Geography of the Maldives

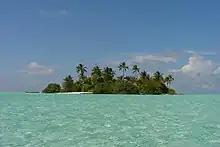
One of the many uninhabited islands of the Maldives.

The temperature of Maldives ranges between throughout the year. Although the humidity is relatively high, the constant sea breezes help to keep the air moving. Two seasons dominate Maldives' weather: the dry season associated with the winter northeast monsoon and the rainy season brought by the summer southwest monsoon. Because the Maldives is the lowest country anywhere in the world, with the highest elevation in the island nation being slightly less than 8 feet, the temperature is constantly high and rarely falls below 25 °C (77 °F), even at night. The annual rainfall averages in the north and in the south.